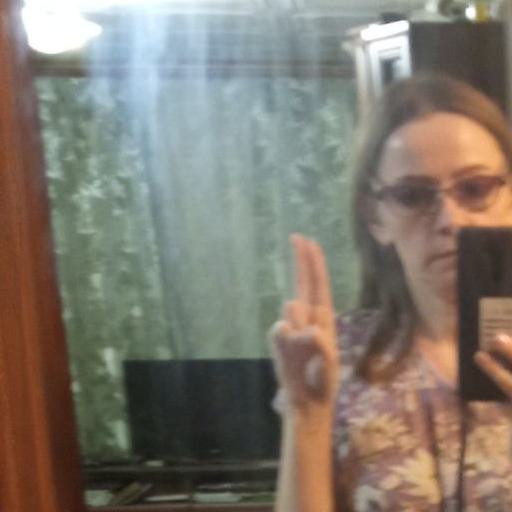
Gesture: two_up